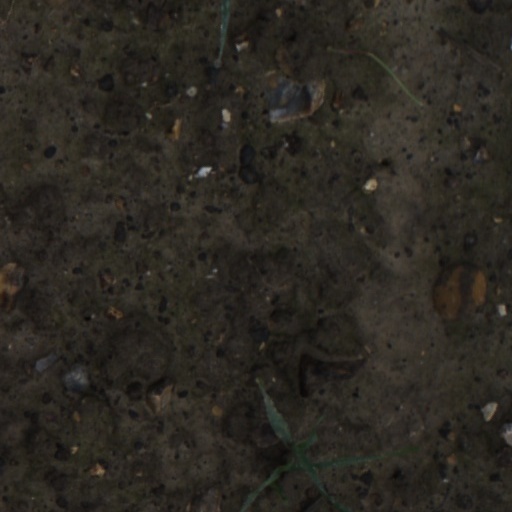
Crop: wheat